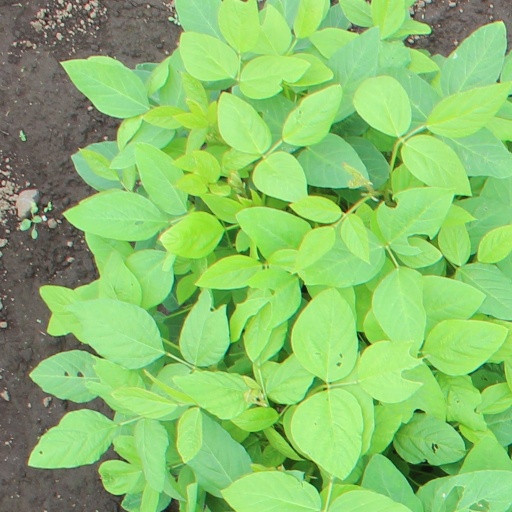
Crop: soybean